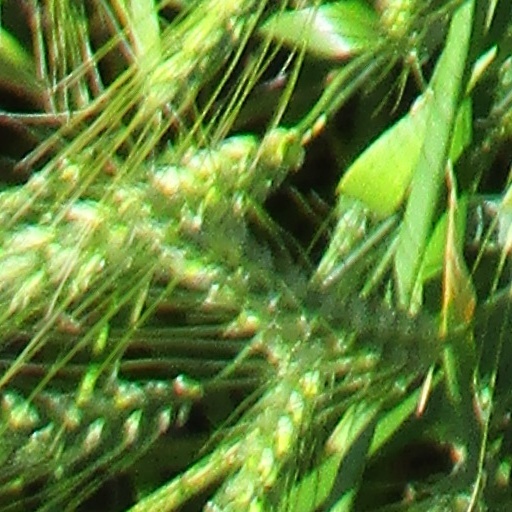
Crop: wheat